Beijing Marathon

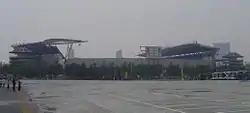
The National Olympic Sports Center has previously served as the finish

The Beijing Marathon is an annual marathon race held around October in Beijing, People's Republic of China, since 1981. The race begins at Tiananmen Square and finishes in Celebration Square in Olympic Green. The full marathon is the only distance offered.